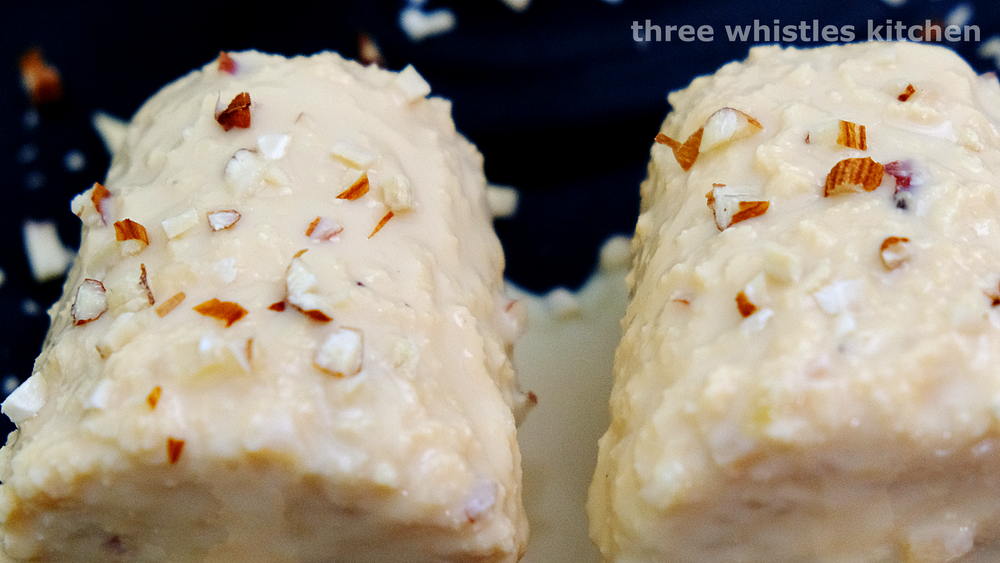
Dish: kulfi